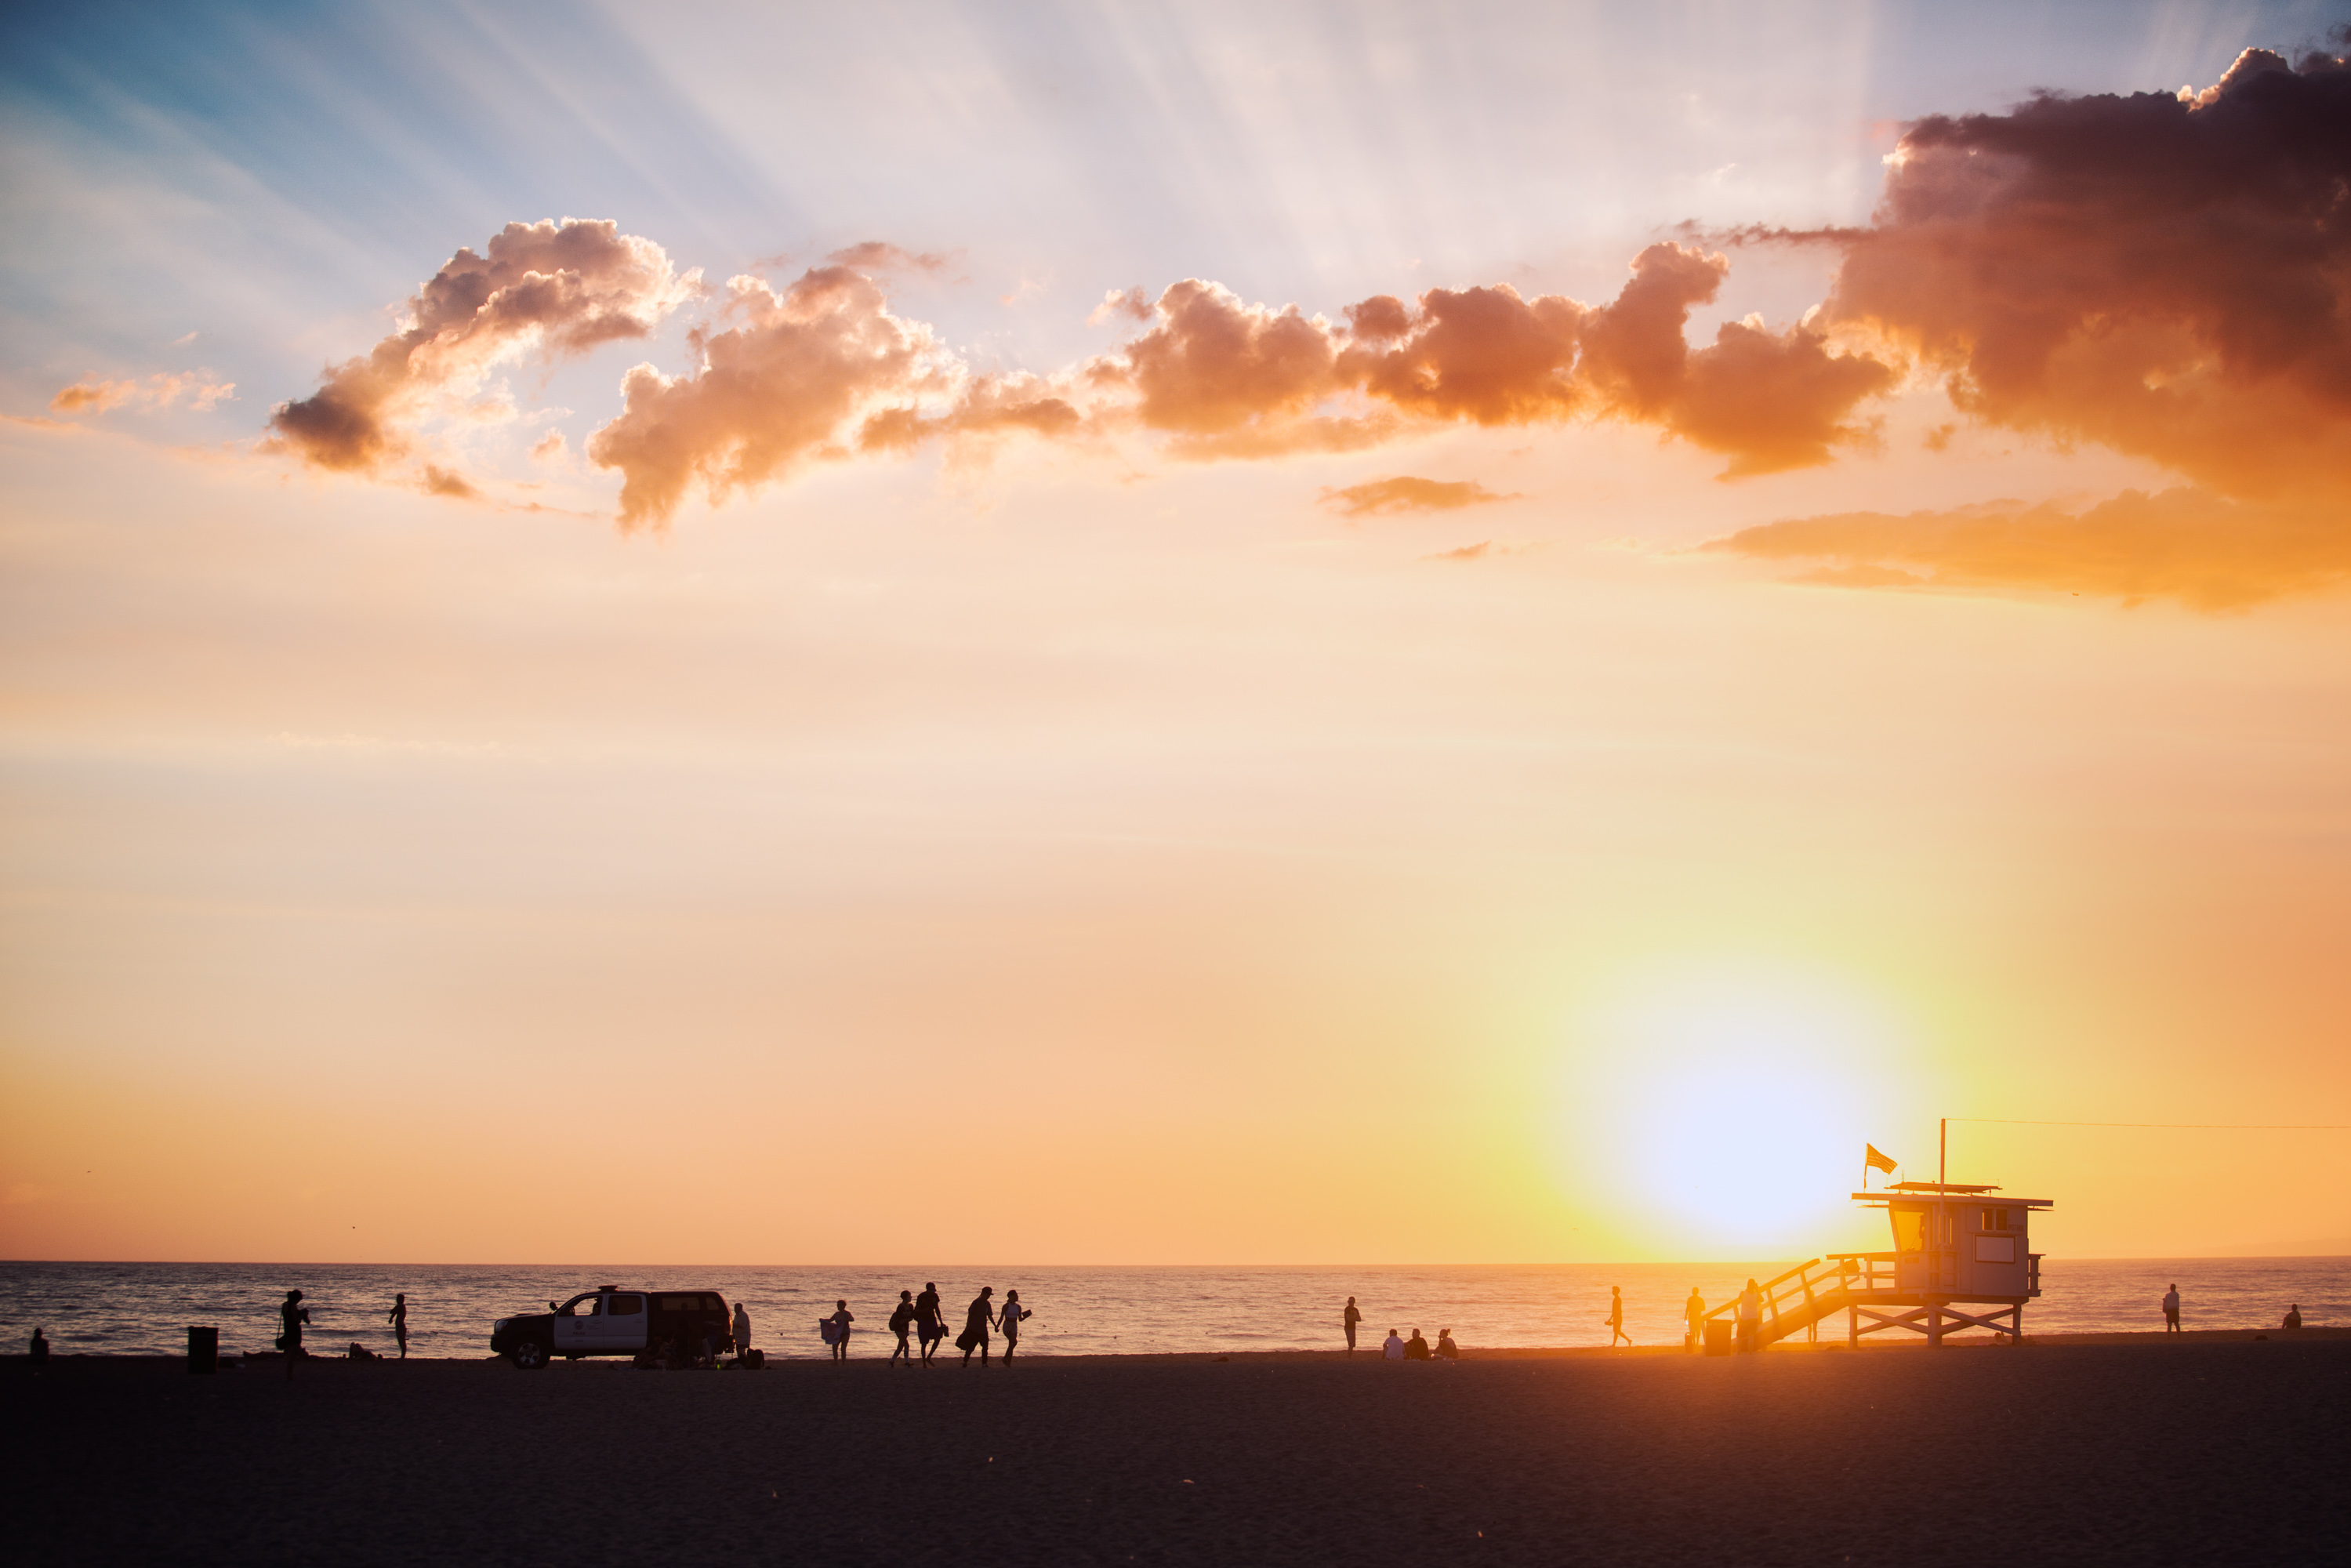
beach, sea, coast, water, ocean, horizon, cloud, people, sky, sun, sunrise, sunset, sunlight, morning, dawn, atmosphere, lifeguard, dusk, evening, clouds, afterglow, atmospheric phenomenon, oceanshore